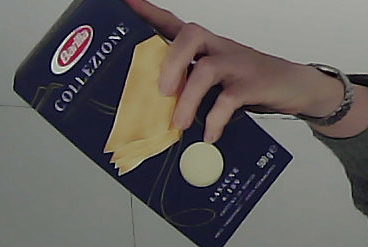
Product: barilla_lasagne